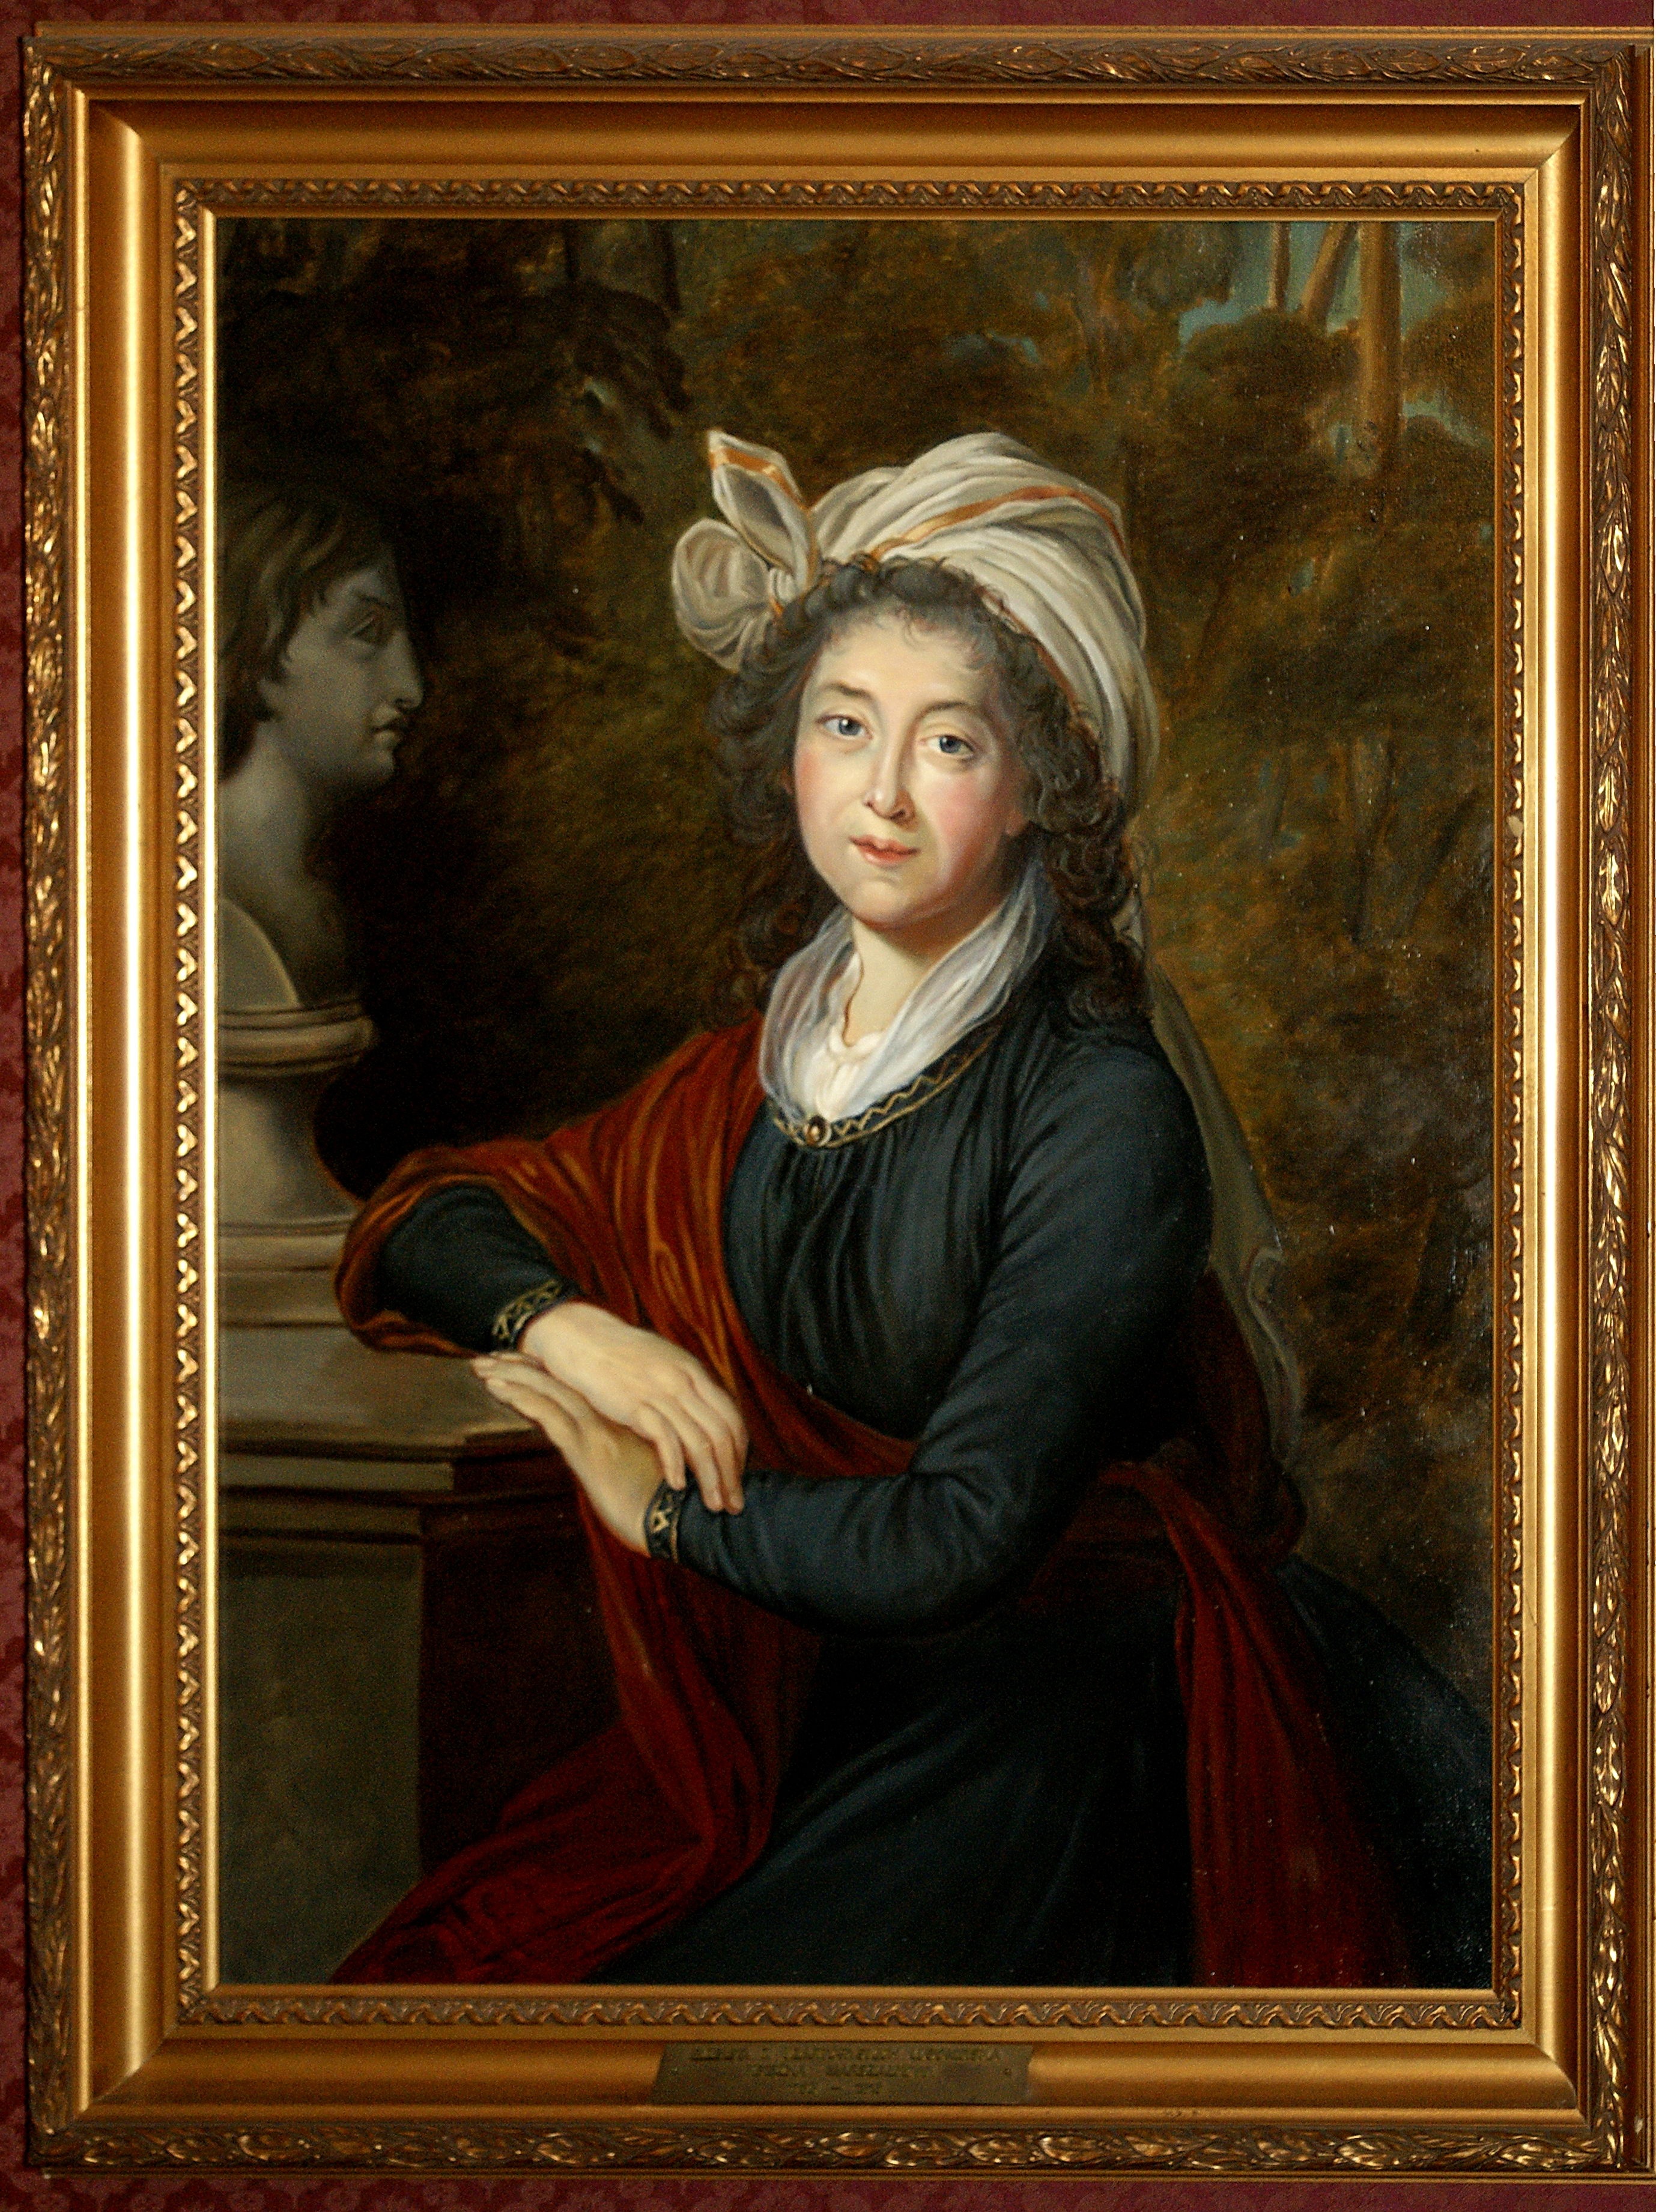
vintage, antique, old, portrait, painting, art, illustration, poster, picture frame, historical, count, mythology, modern art, countess